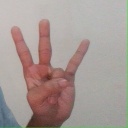
अक्षर: क्ष